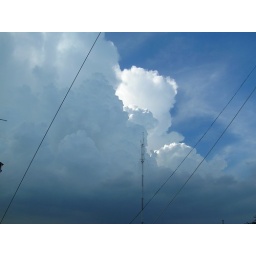
afternoon sky above our office in Ho Chi Minh City, Vietnam